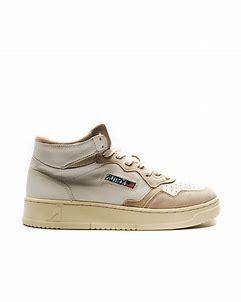
Brand: Autry
Model: Action Shoes Autry Action Medalist